Danshoku Dino

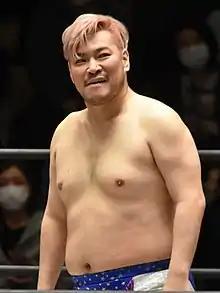
Dino in April 2021

, better known by his ring name , also spelled Danshoku Dieno, is a Japanese professional wrestler. Dino has spent most of his career competing for DDT Pro-Wrestling (DDT), where he plays an overly exaggerated homosexual character. His ring name comes from the character of from the manga series "Sakigake!! Otokojuku".